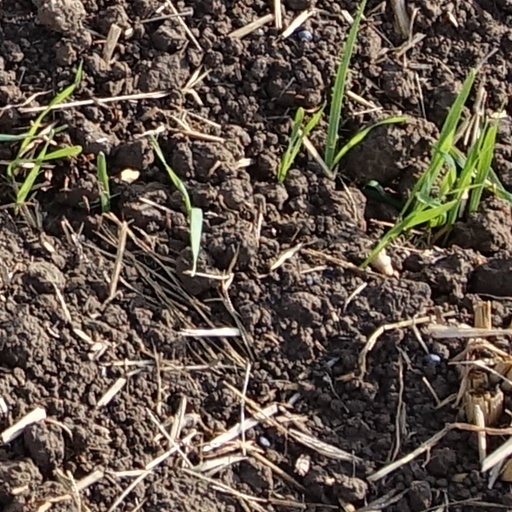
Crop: wheat